Sky position (RA, Dec in degrees): 176.741, 21.493
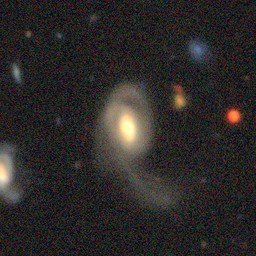
Galaxy morphology: Disturbed Galaxies